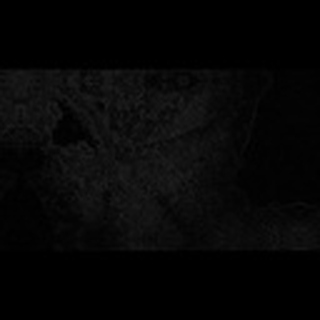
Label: cotton_aphids